Nariyuki Masuda

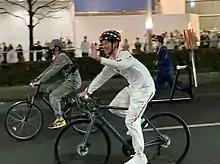
Nariyuki Masuda at 2020 Summer Olympics torch relay in Utsunomiya (2021)

is a Japanese professional racing cyclist, who rides for UCI Continental team .